Stefano Colantuono

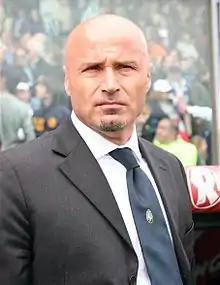

Stefano Colantuono (born 23 October 1962) is an Italian football professional football manager and former player, who played as a defender.